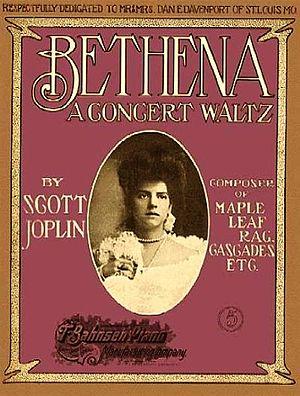
Bethena, 1905
Scott Joplin, né le 24 novembre 1868 à Texarkana et mort le 1ᵉʳ avril 1917 à New York, est un pianiste et compositeur afro-américain. Bien qu'ayant écrit des œuvres dans plusieurs styles, y compris le classique et l'opéra, sa notoriété tient principalement à ses compositions de musique ragtime. Sa musicalité, son talent et son importance dans l’histoire du ragtime et de la musique américaine sont exceptionnels. Encore aujourd’hui, Scott Joplin demeure le plus connu des compositeurs ayant écrit des ragtimes. Ses morceaux les plus célèbres dans ce style sont le Maple Leaf Rag, publié en 1899, et The Entertainer, publié en 1902.